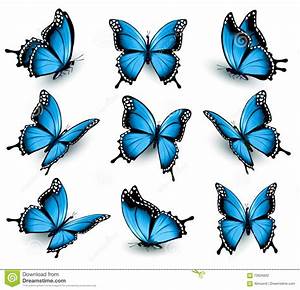
Label: farfalla